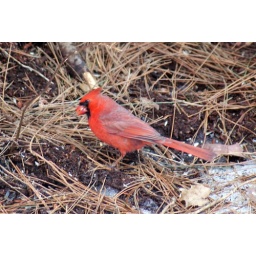
The male red bird with a piece of corn in his beak.